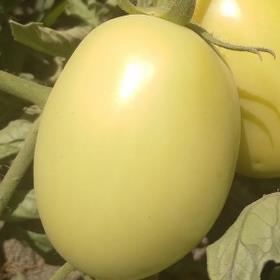
Crop: Tomato
Condition: healthy-fruit